John A. Allison IV

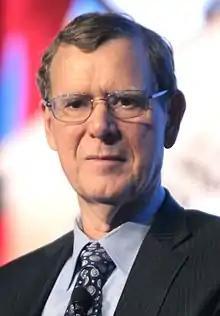
Allison in 2016

John A. Allison IV (born August 14, 1948) is an American businessman and the former CEO and president of the Cato Institute in Washington, D.C. Allison held a number of leadership positions in BB&T Corp. from 1987 until 2010 when he retired. He now serves as a director at Moelis & Company.